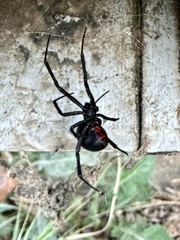
Species: Lactrodectus_hesperus